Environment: real
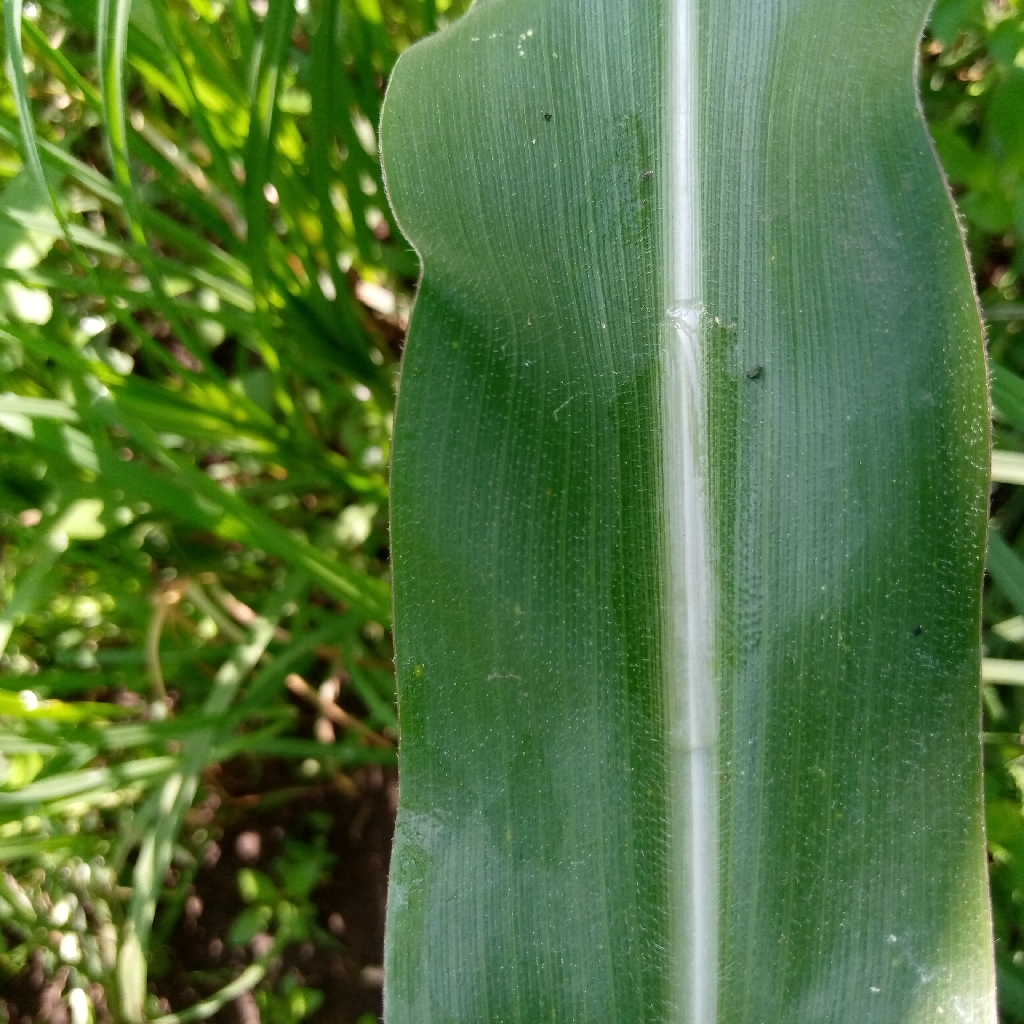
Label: healthy